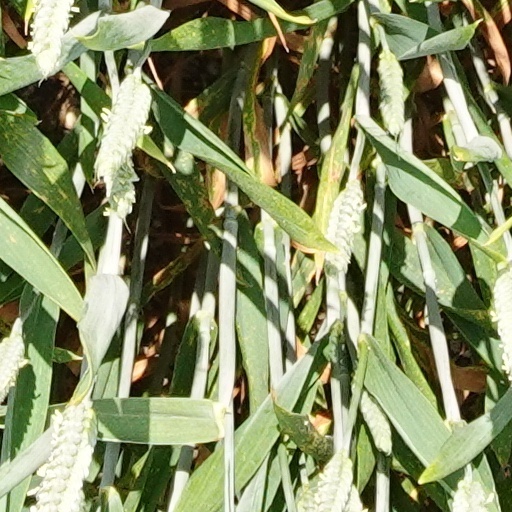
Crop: wheat